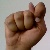
The image shows a hand gesture representing the letter 'T' in Indian Sign Language.